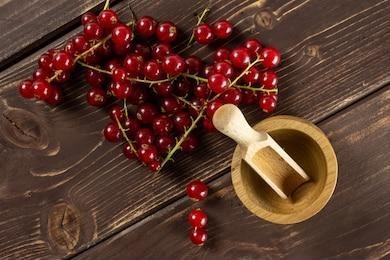
Label: redcurrant